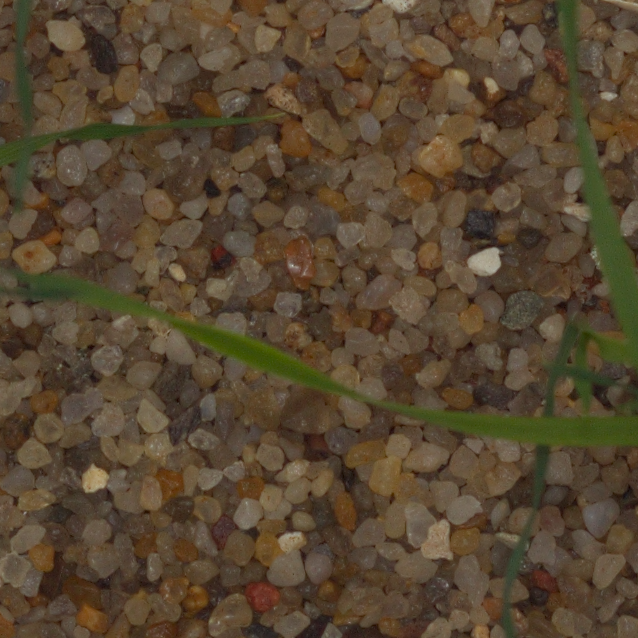
Label: black_grass